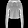
Label: Pullover